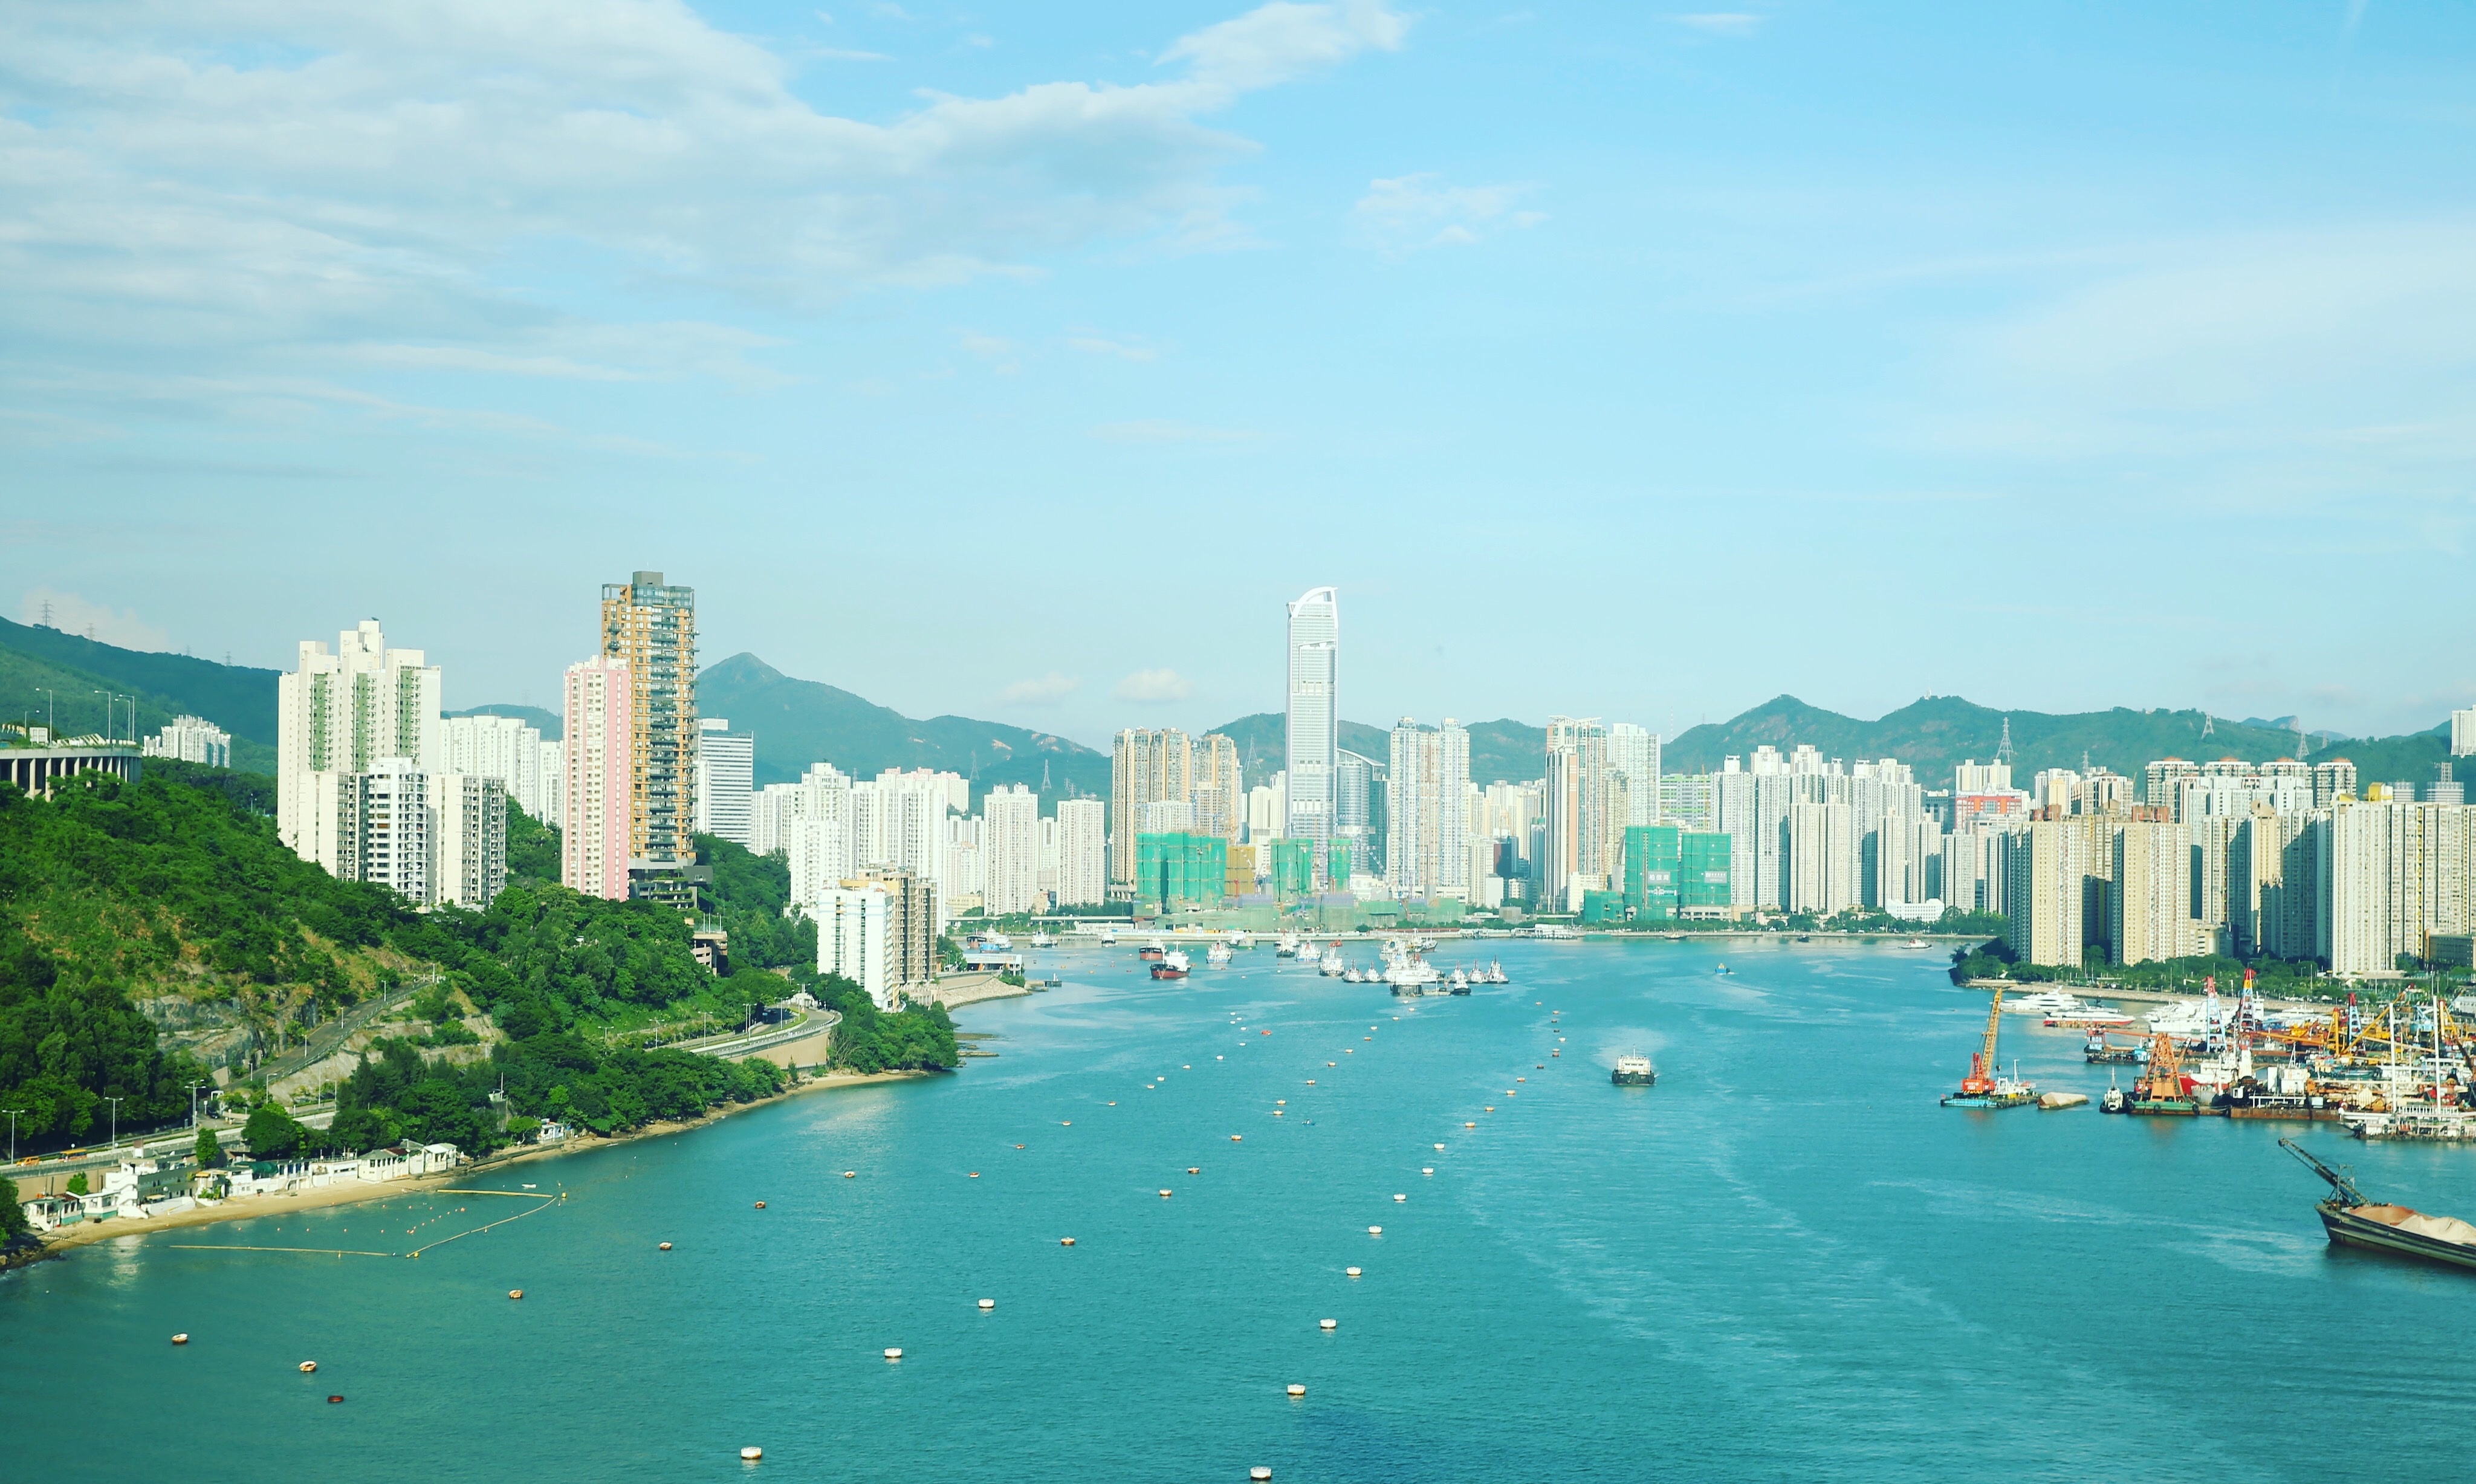
sea, coast, horizon, skyline, city, skyscraper, cityscape, vacation, bay, landmark, tourism, geographical feature, human settlement